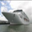
Label: ship